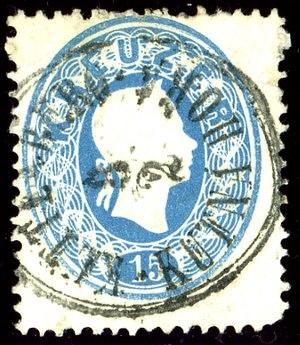
Cet article est une introduction à l'histoire philatélique et postale de l'empire d'Autriche, puis Autriche-Hongrie, limité après le compromis de 1867 à la partie autrichienne, vu l'autonomie de la poste du Royaume de Hongrie en 1867. Seule la République d'Autriche est traîtée après 1918, vu l'indépendance des autres territoires. Pour les provinces italiennes de Lombardie et Vénétie, et les bureaux de poste dans l'empire ottoman, il y a d'autres articles.